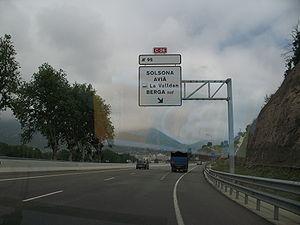
Fin de voie express sur l'axe C-16 à Berga.
L'axe autonome C-16 relie Barcelone à la Cerdagne alternant autoroute à péage, voie rapide, tunnel et route sur 135 km.